National Taitung University

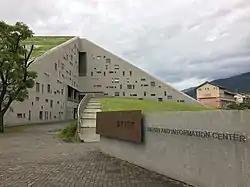
National Taitung University Library and Information Center

The National Taitung University Library and Information Center is the current university library and was inaugurated on 8 December 2014.